Ekaterina II-class battleship

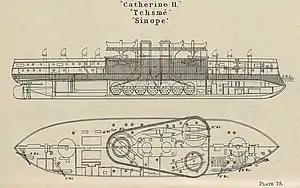
Right elevation and deck plan as depicted in Brassey's Naval Annual 1896

The "Ekaterina II"-class battleships were intended to support an amphibious assault on the Bosphorus and to oppose any attempt of the British Mediterranean Fleet to force the Bosphorus and enter the Black Sea. This meant that they would have to engage Turkish coastal artillery batteries and warships in the narrow confines of the Turkish Straits. This put a premium on forward-facing guns because ships might not be able to turn to bring their broadsides to bear on the enemy. Three gun mounts, two forward and one in the rear, were settled upon relatively early in the design process, but the number of guns and the choice between turrets or barbettes was the subject of much debate. The Russians had been impressed by the performance of the barbette-mounted disappearing guns of during the bombardment of Alexandria in 1882 and began to seriously consider the use of this type of installation in their new battleships. The lighter weight of barbettes versus turrets allowed for the addition of several guns, but it was later realized that they could be deleted in exchange for twin gun mounts in the barbettes for very little cost in weight.